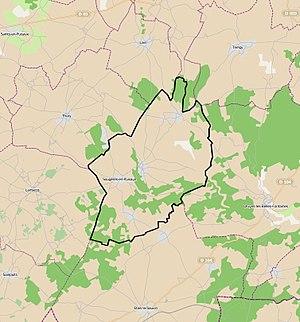
Géolocalisation Sougères-en-Puisaye.
L'église Saint-Pierre-et-Saint-Paul de Sougères-en-Puisaye est une église construite à partir du XVᵉ siècle et plusieurs fois remaniée depuis. Elle est située à Sougères-en-Puisaye dans l'Yonne. Elle est dédiée à Saint Pierre et à Saint Paul.
Pesselières parfois écrit Pesselière, est un hameau de Sougères-en-Puisaye. Il est situé à environ 1,5 km à l'est du bourg du village. En 2014, il est peuplé par environ cent trente habitants.
Fougilet est un hameau de Sougères-en-Puisaye situé à environ 4,5 km au nord-est du bourg du village. Cet éloignement relatif a probablement participé à polariser le hameau vers la commune de Lain. C'est aussi la raison de la présence autrefois d'une école à Fougilet.